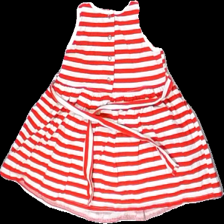
View: back
Type: Dress
Category: Children
Brand: Not in the list
Brand text on label: United Colors of Benetton
Colors: Red, White
Material: 100% cotton
Pattern: Striped
Cut: C-collar
Season: Summer
Damage: broken seams
Price range: <50
Recommended usage: Recycle